Music of Olympia, Washington

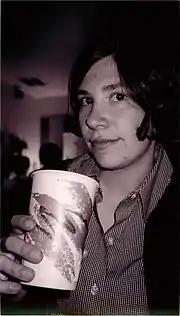
Carrie Brownstein of Sleater-Kinney in Olympia, between 1994 and 2001

The port city of Olympia, Washington, has been a center of post-hardcore, anti-folk, indie rock and other youth-oriented musical genres since the late 1970s. Before this period, Olympia's The Fleetwoods had several Billboard chart successes between 1959 and 1963. Olympia saw a rise in feminism in the music industry, where artists commonly addressed rape, domestic abuse, sexuality, racism, patriarchy, classism, anarchism, and female empowerment in their songs. It was a center for the riot grrrl movement of the early 1990s, which featured Bikini Kill and Bratmobile.